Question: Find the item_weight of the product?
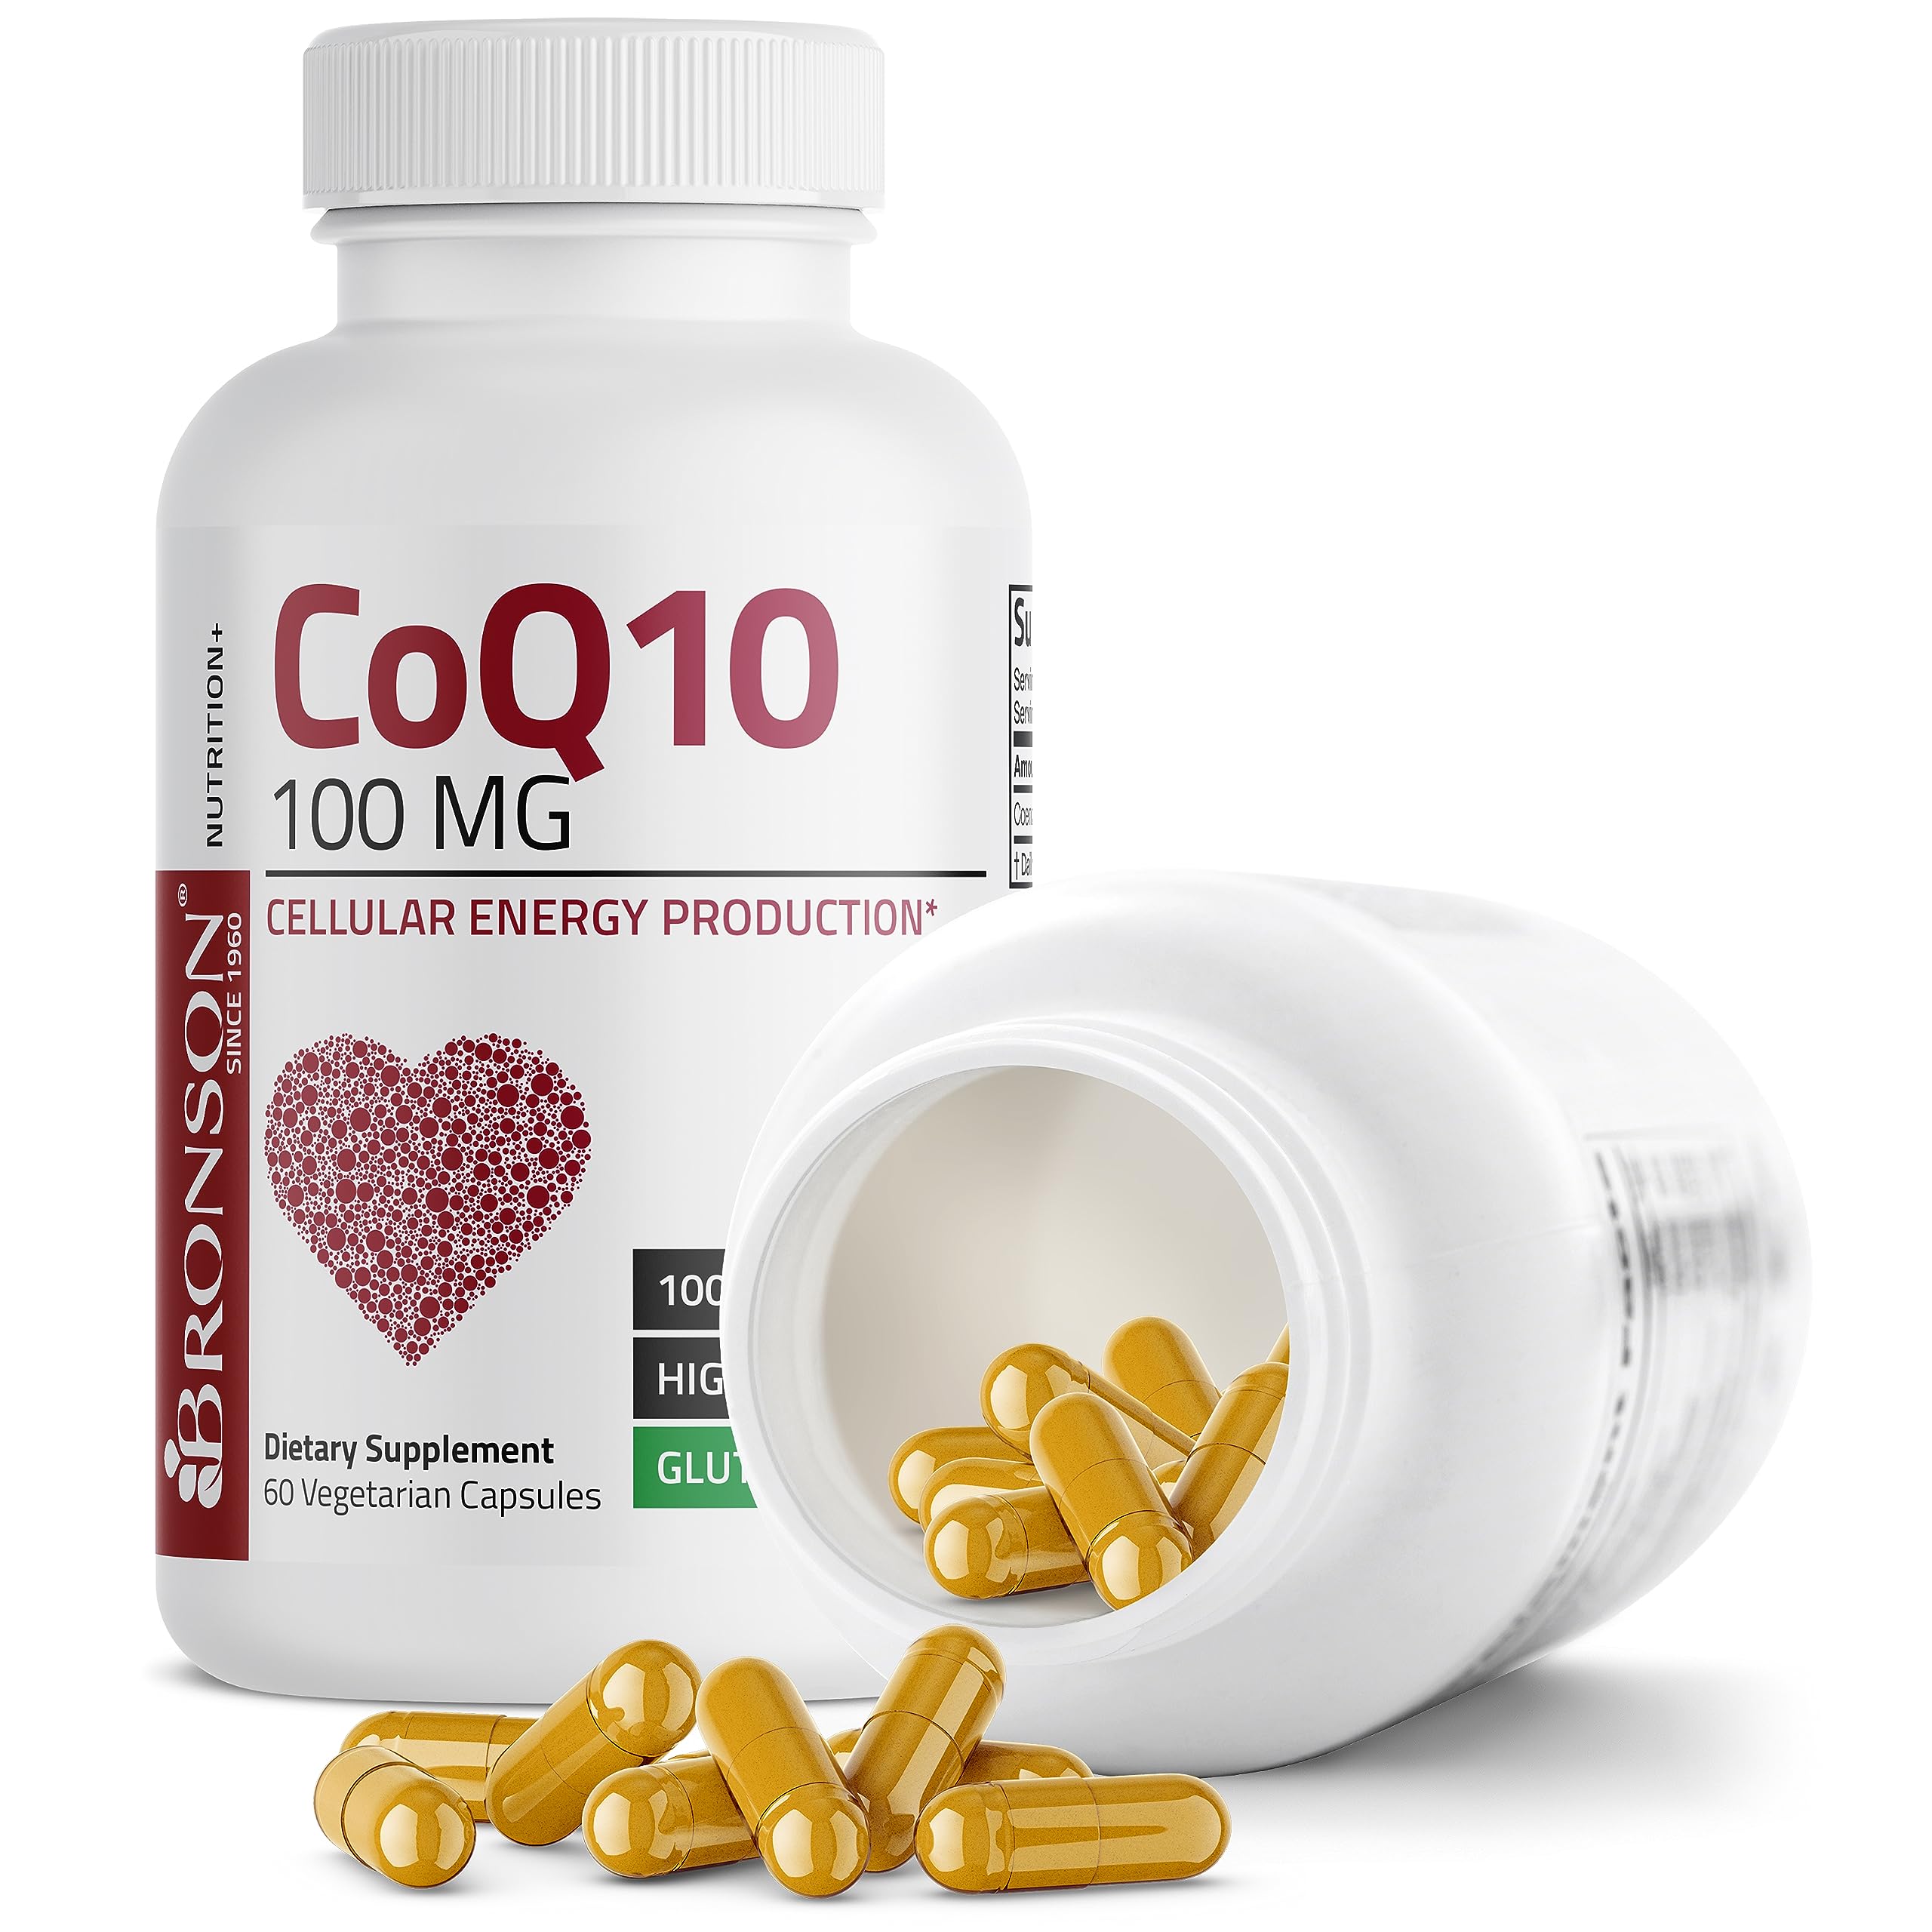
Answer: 100.0 milligram